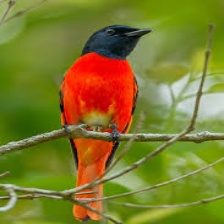
Species: FIERY MINIVET
Scientific name: PERICROCOTUS IGNEUS